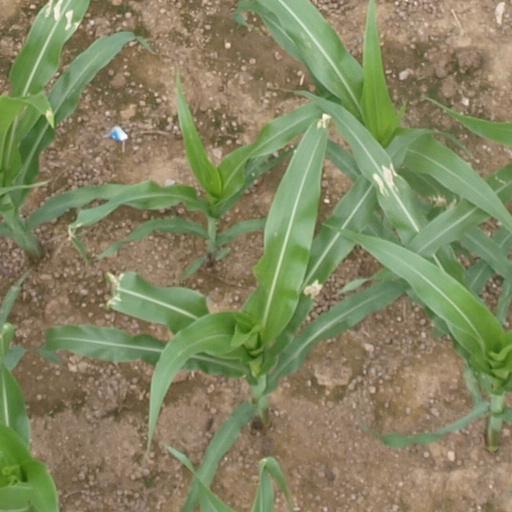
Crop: maize; corn